Rye House Plot

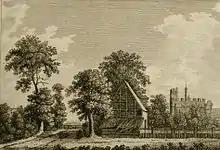
Rye House in an engraving from 1777. The gate across the road signifies the toll payable for use of the route. There were miscellaneous buildings on the large site, to the right of the road. The crenellated brick gatehouse dates from the 15th century.

The conspirators of this period were numerous, and the resort to some sort of armed resistance was widely debated from the early 1680s, on what was becoming the Whig side of the factional division of British politics. The form it should take was uncertain, and discussions of the seizing of control of cities other than London, such as Bristol, and a Scottish uprising, were in the air. The subsequent historiography of the Plot was largely partisan, and scholars are still clarifying who was closely involved in the planning of violent and revolutionary measures.